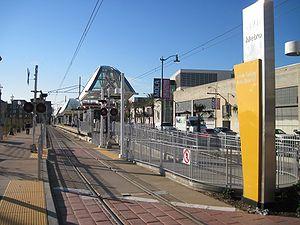
Little Tokyo/Arts District est une station du métro de Los Angeles située entre les quartiers de Little Tokyo et Arts District, et desservie par les rames de la ligne dorée.